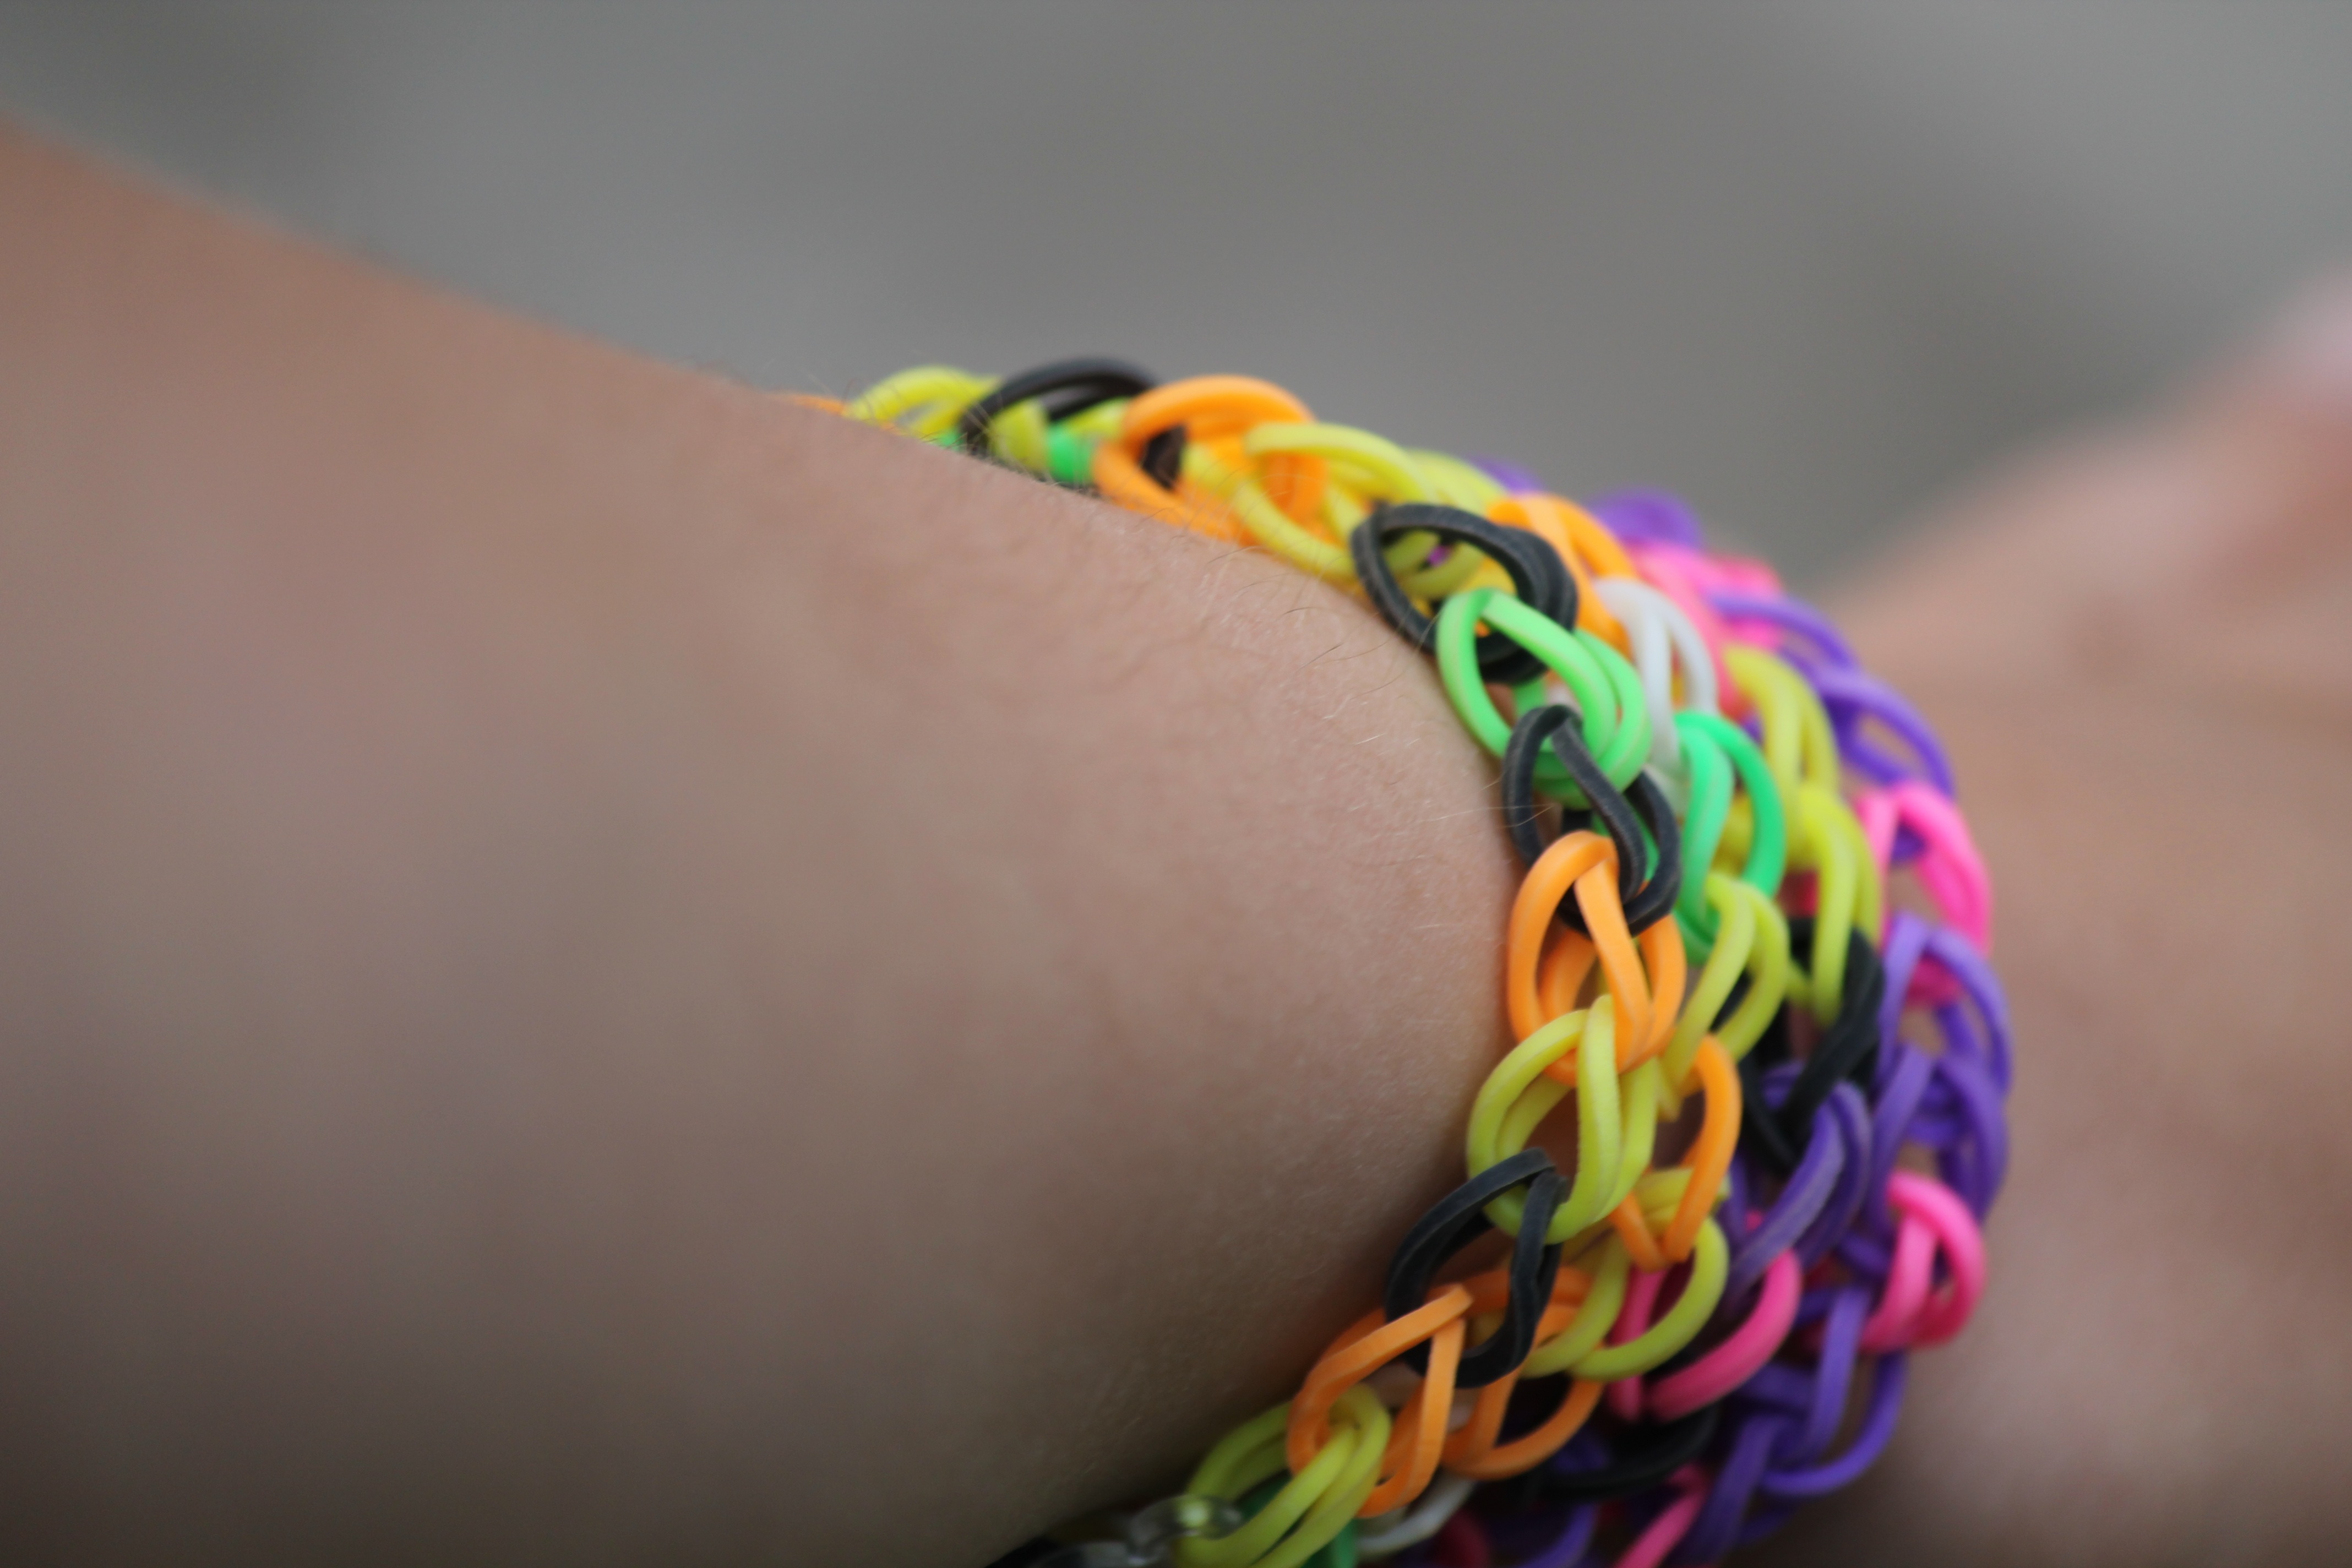
hand, orange, finger, green, color, child, black, colorful, yellow, pink, arm, close, bracelet, jewellery, wrist, violet, tinker, joy of life, loom, fashion accessory